May Revolution

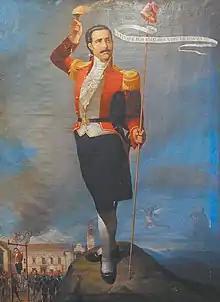
Pedro Murillo (1757–1810)

According to the minutes, only about 251 out of the 450 officially invited guests attended the open cabildo. French and Beruti, in command of 600 men armed with knives, shotguns and rifles, controlled access to the square to ensure that the open cabildo had a majority of criollos. All noteworthy religious and civilian people were present, as well as militia commanders and many prominent residents. The only notable absence was that of Martín de Álzaga, who was still under house arrest.